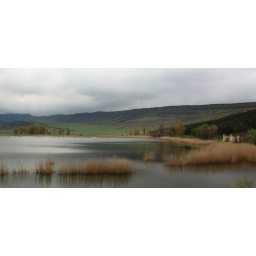
An abandoned building stands ever-vigilant over the reed-beds of Lisi lake